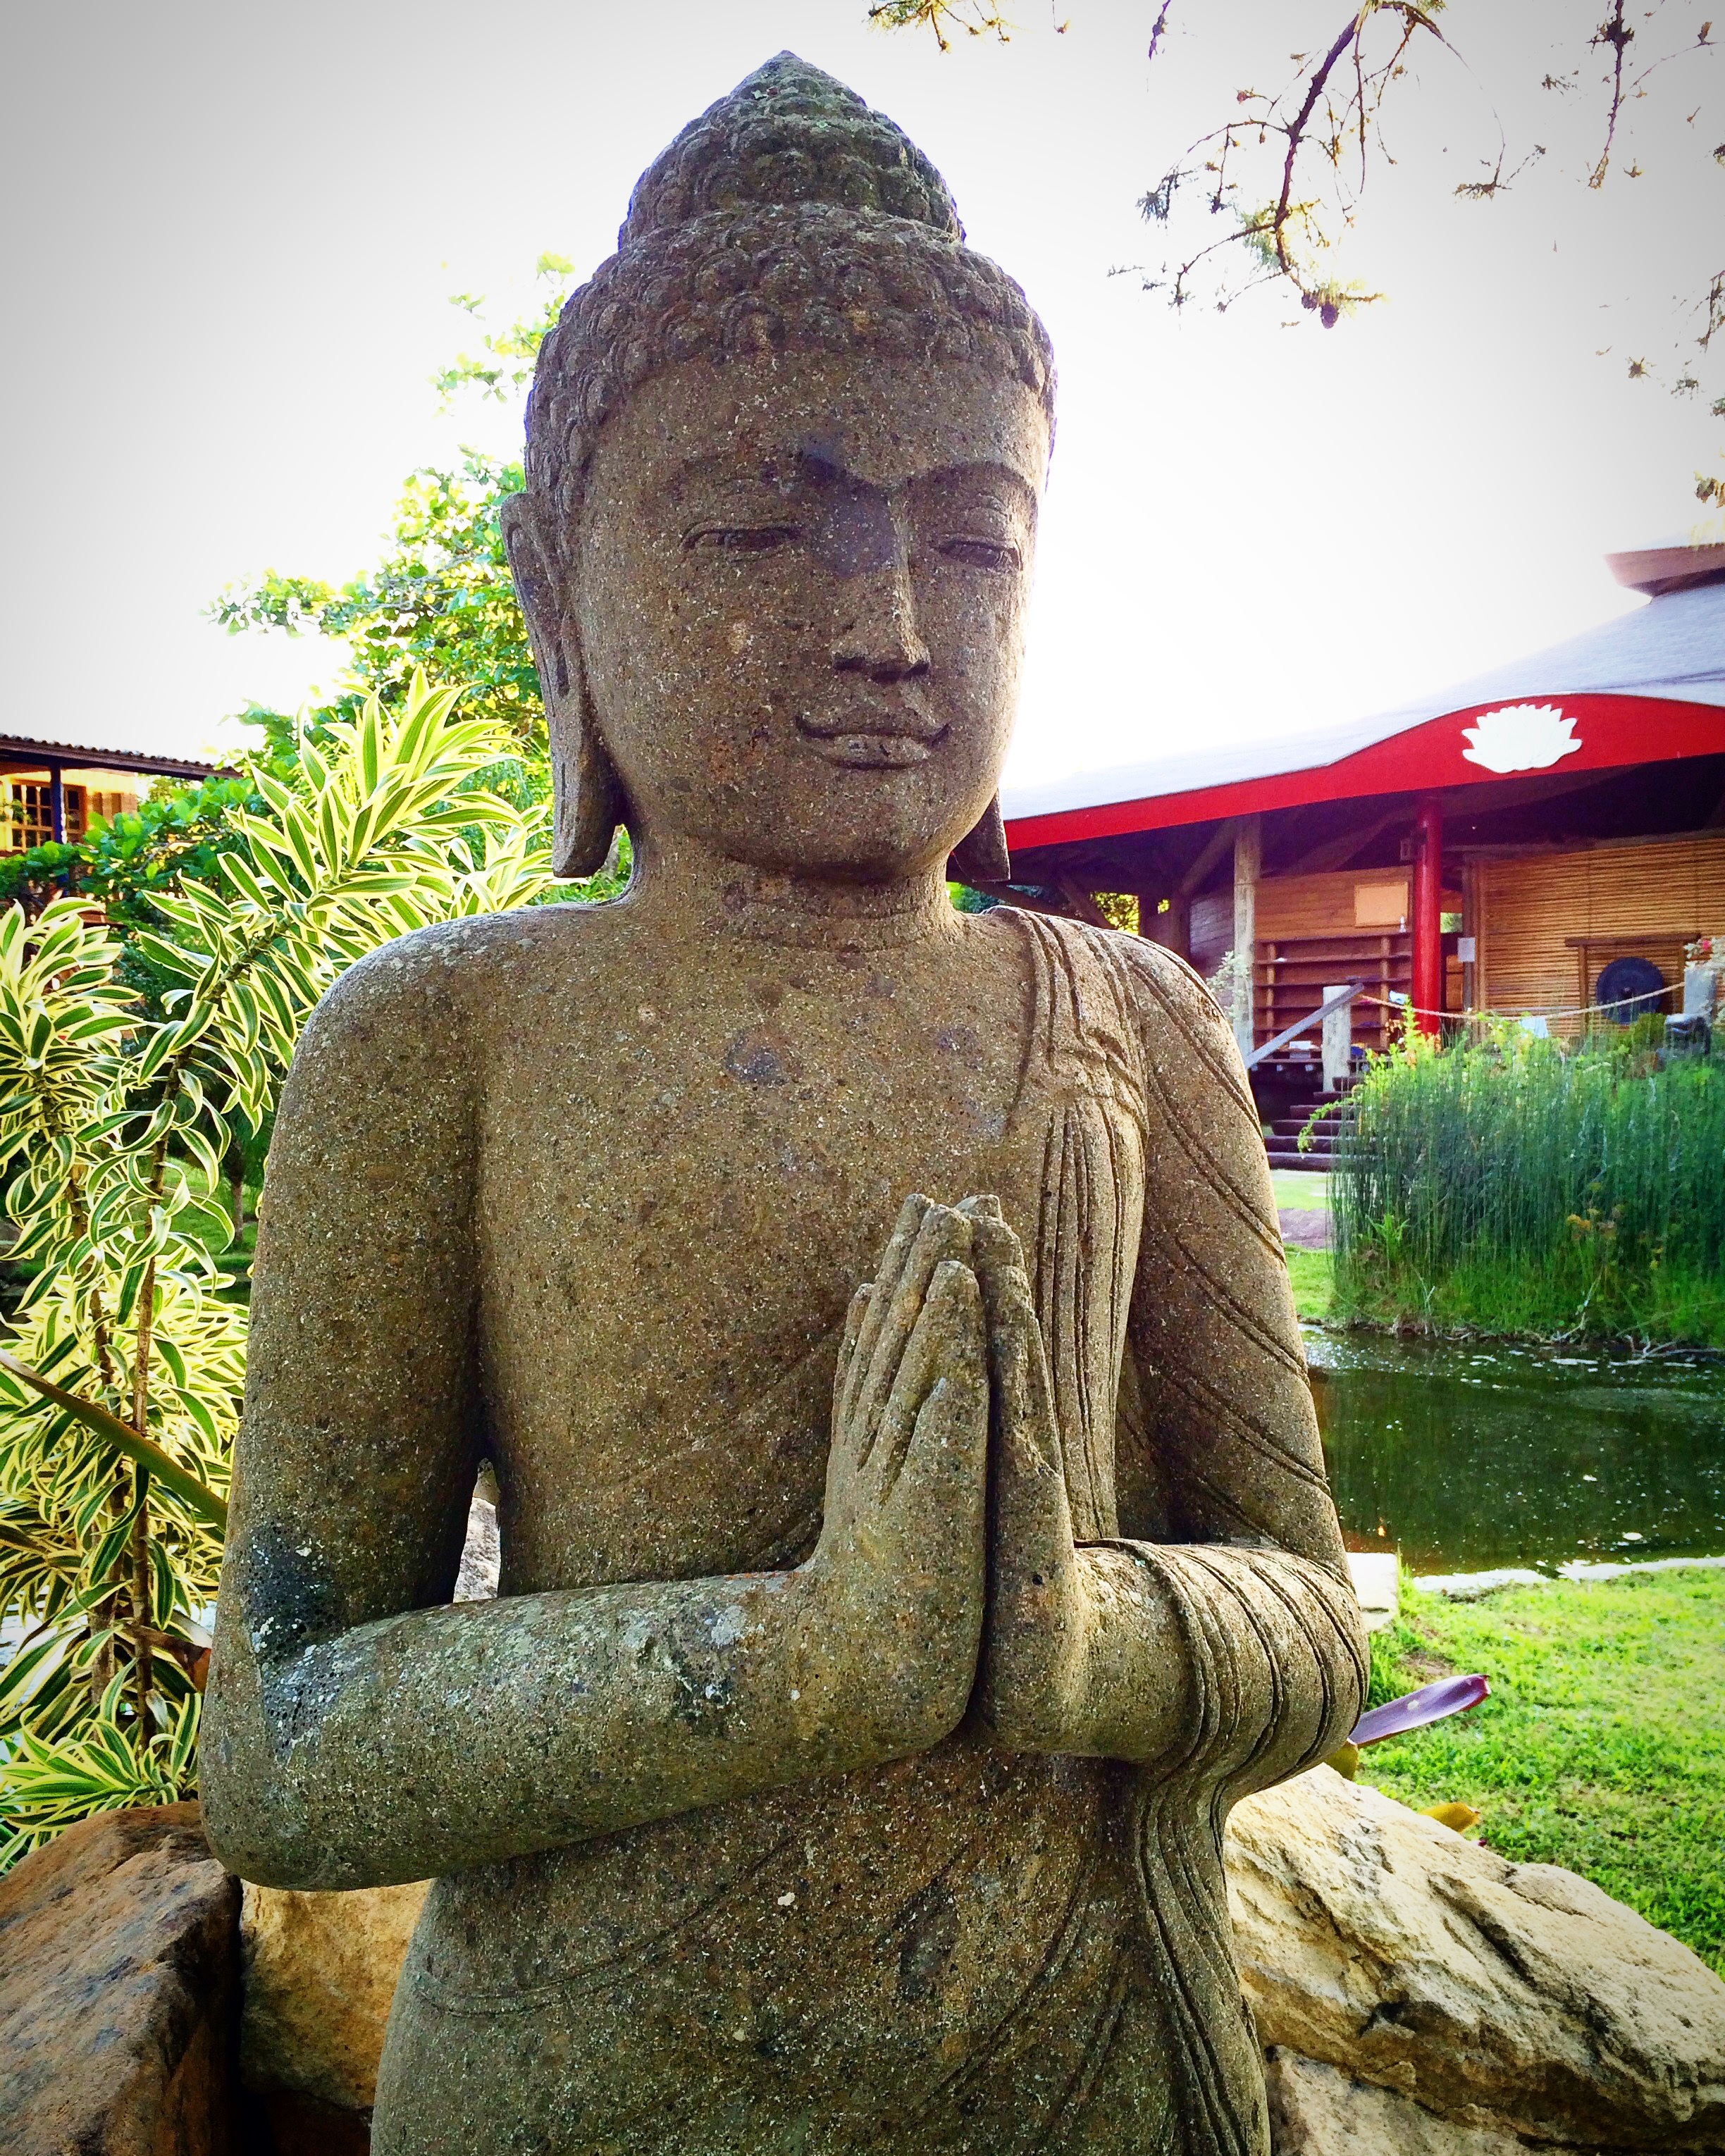
rock, monument, travel, statue, sitting, peace, buddhism, garden, sculpture, art, meditation, temple, philosophy, yoga, beauty, buddha, om, gardens, india, carving, work of art, stone sculpture, pilates, carved out, gautama buddha, ancient history, human positions